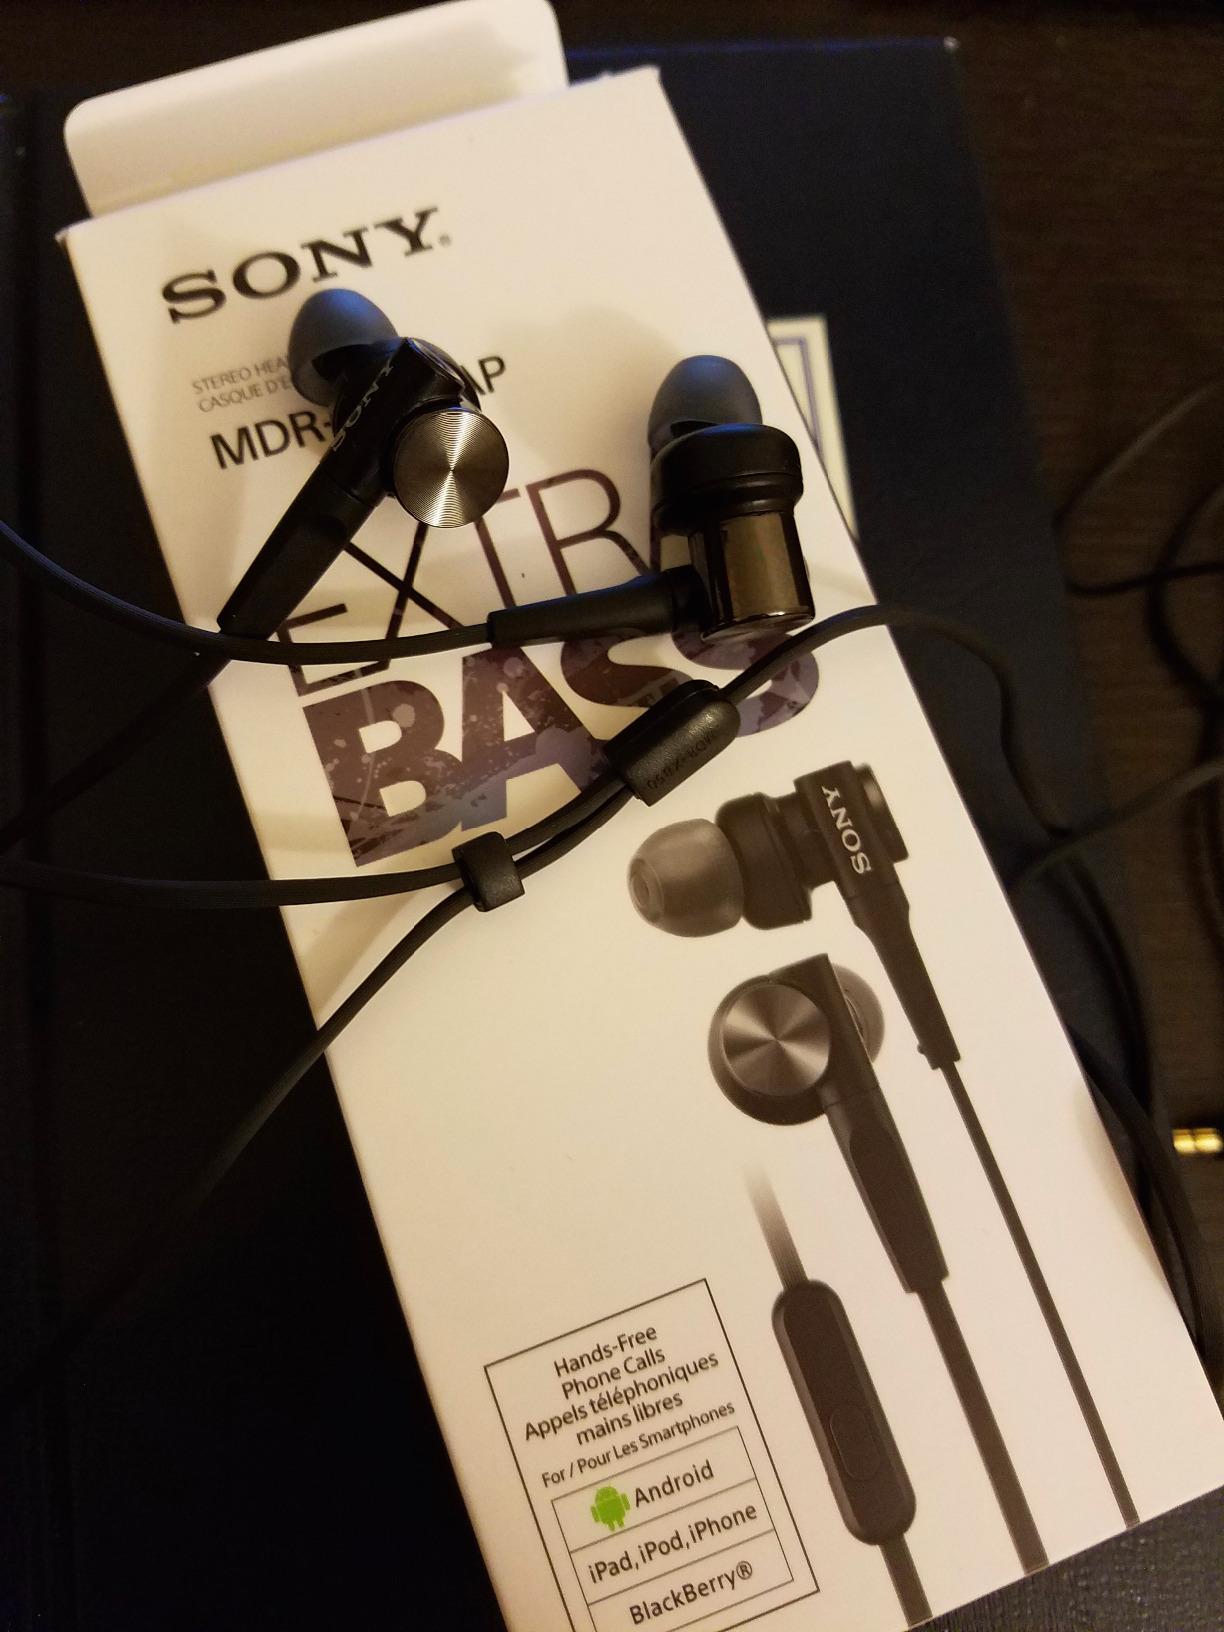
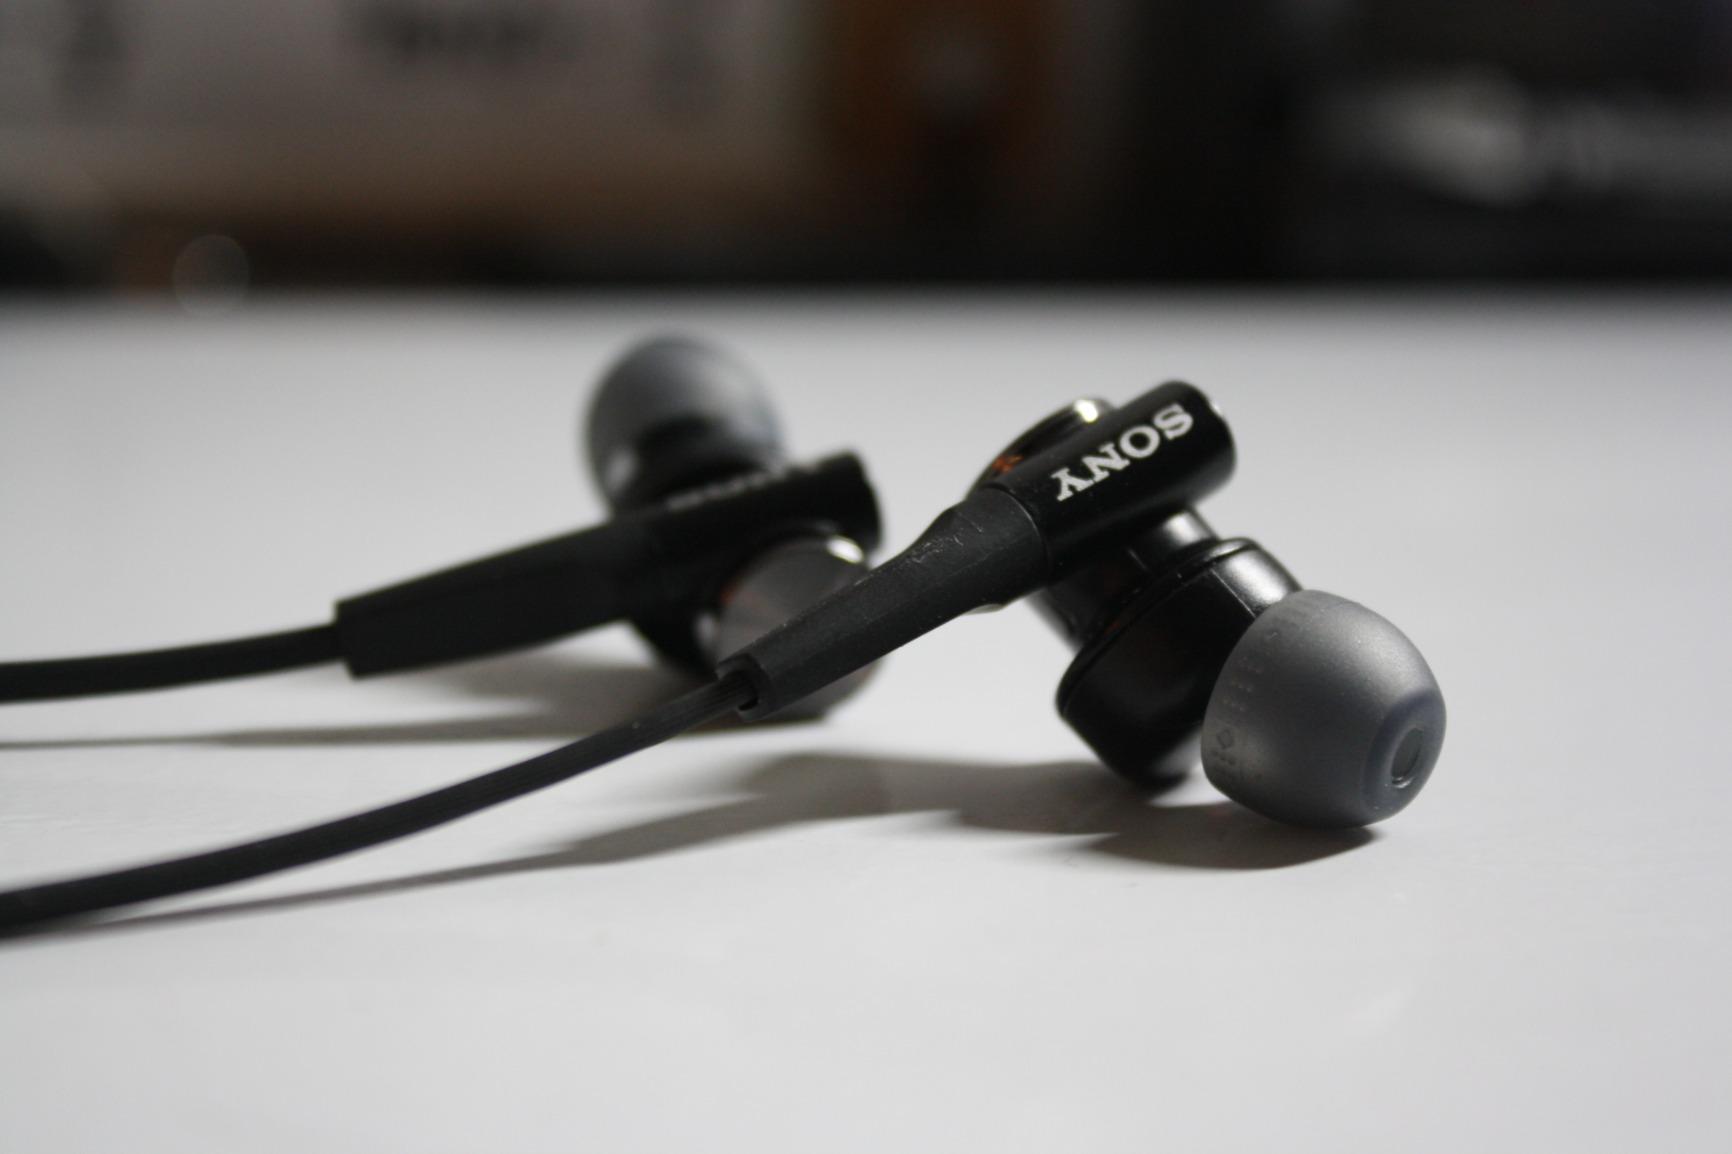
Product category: headphones
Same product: yes